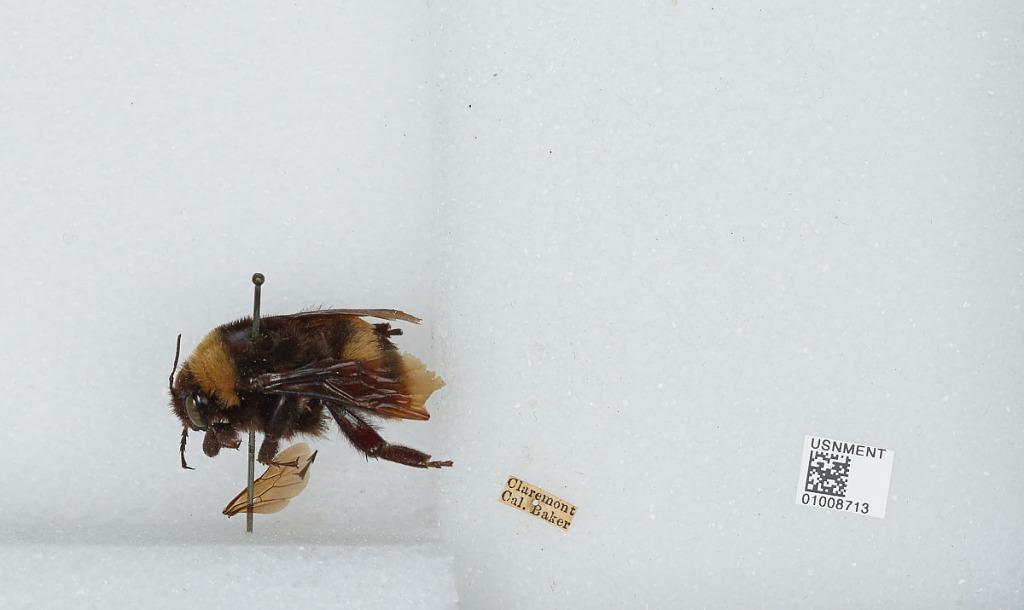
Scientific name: Bombus (Crotchiibombus) crotchii Cresson
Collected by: Baker
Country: United States
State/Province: California
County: Los Angeles
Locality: Claremont
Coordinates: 34.11, -117.72